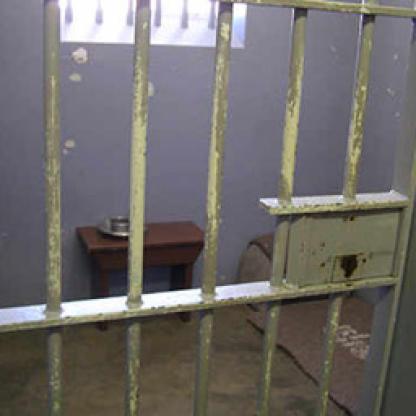
Scene: Indoor